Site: brandenburg
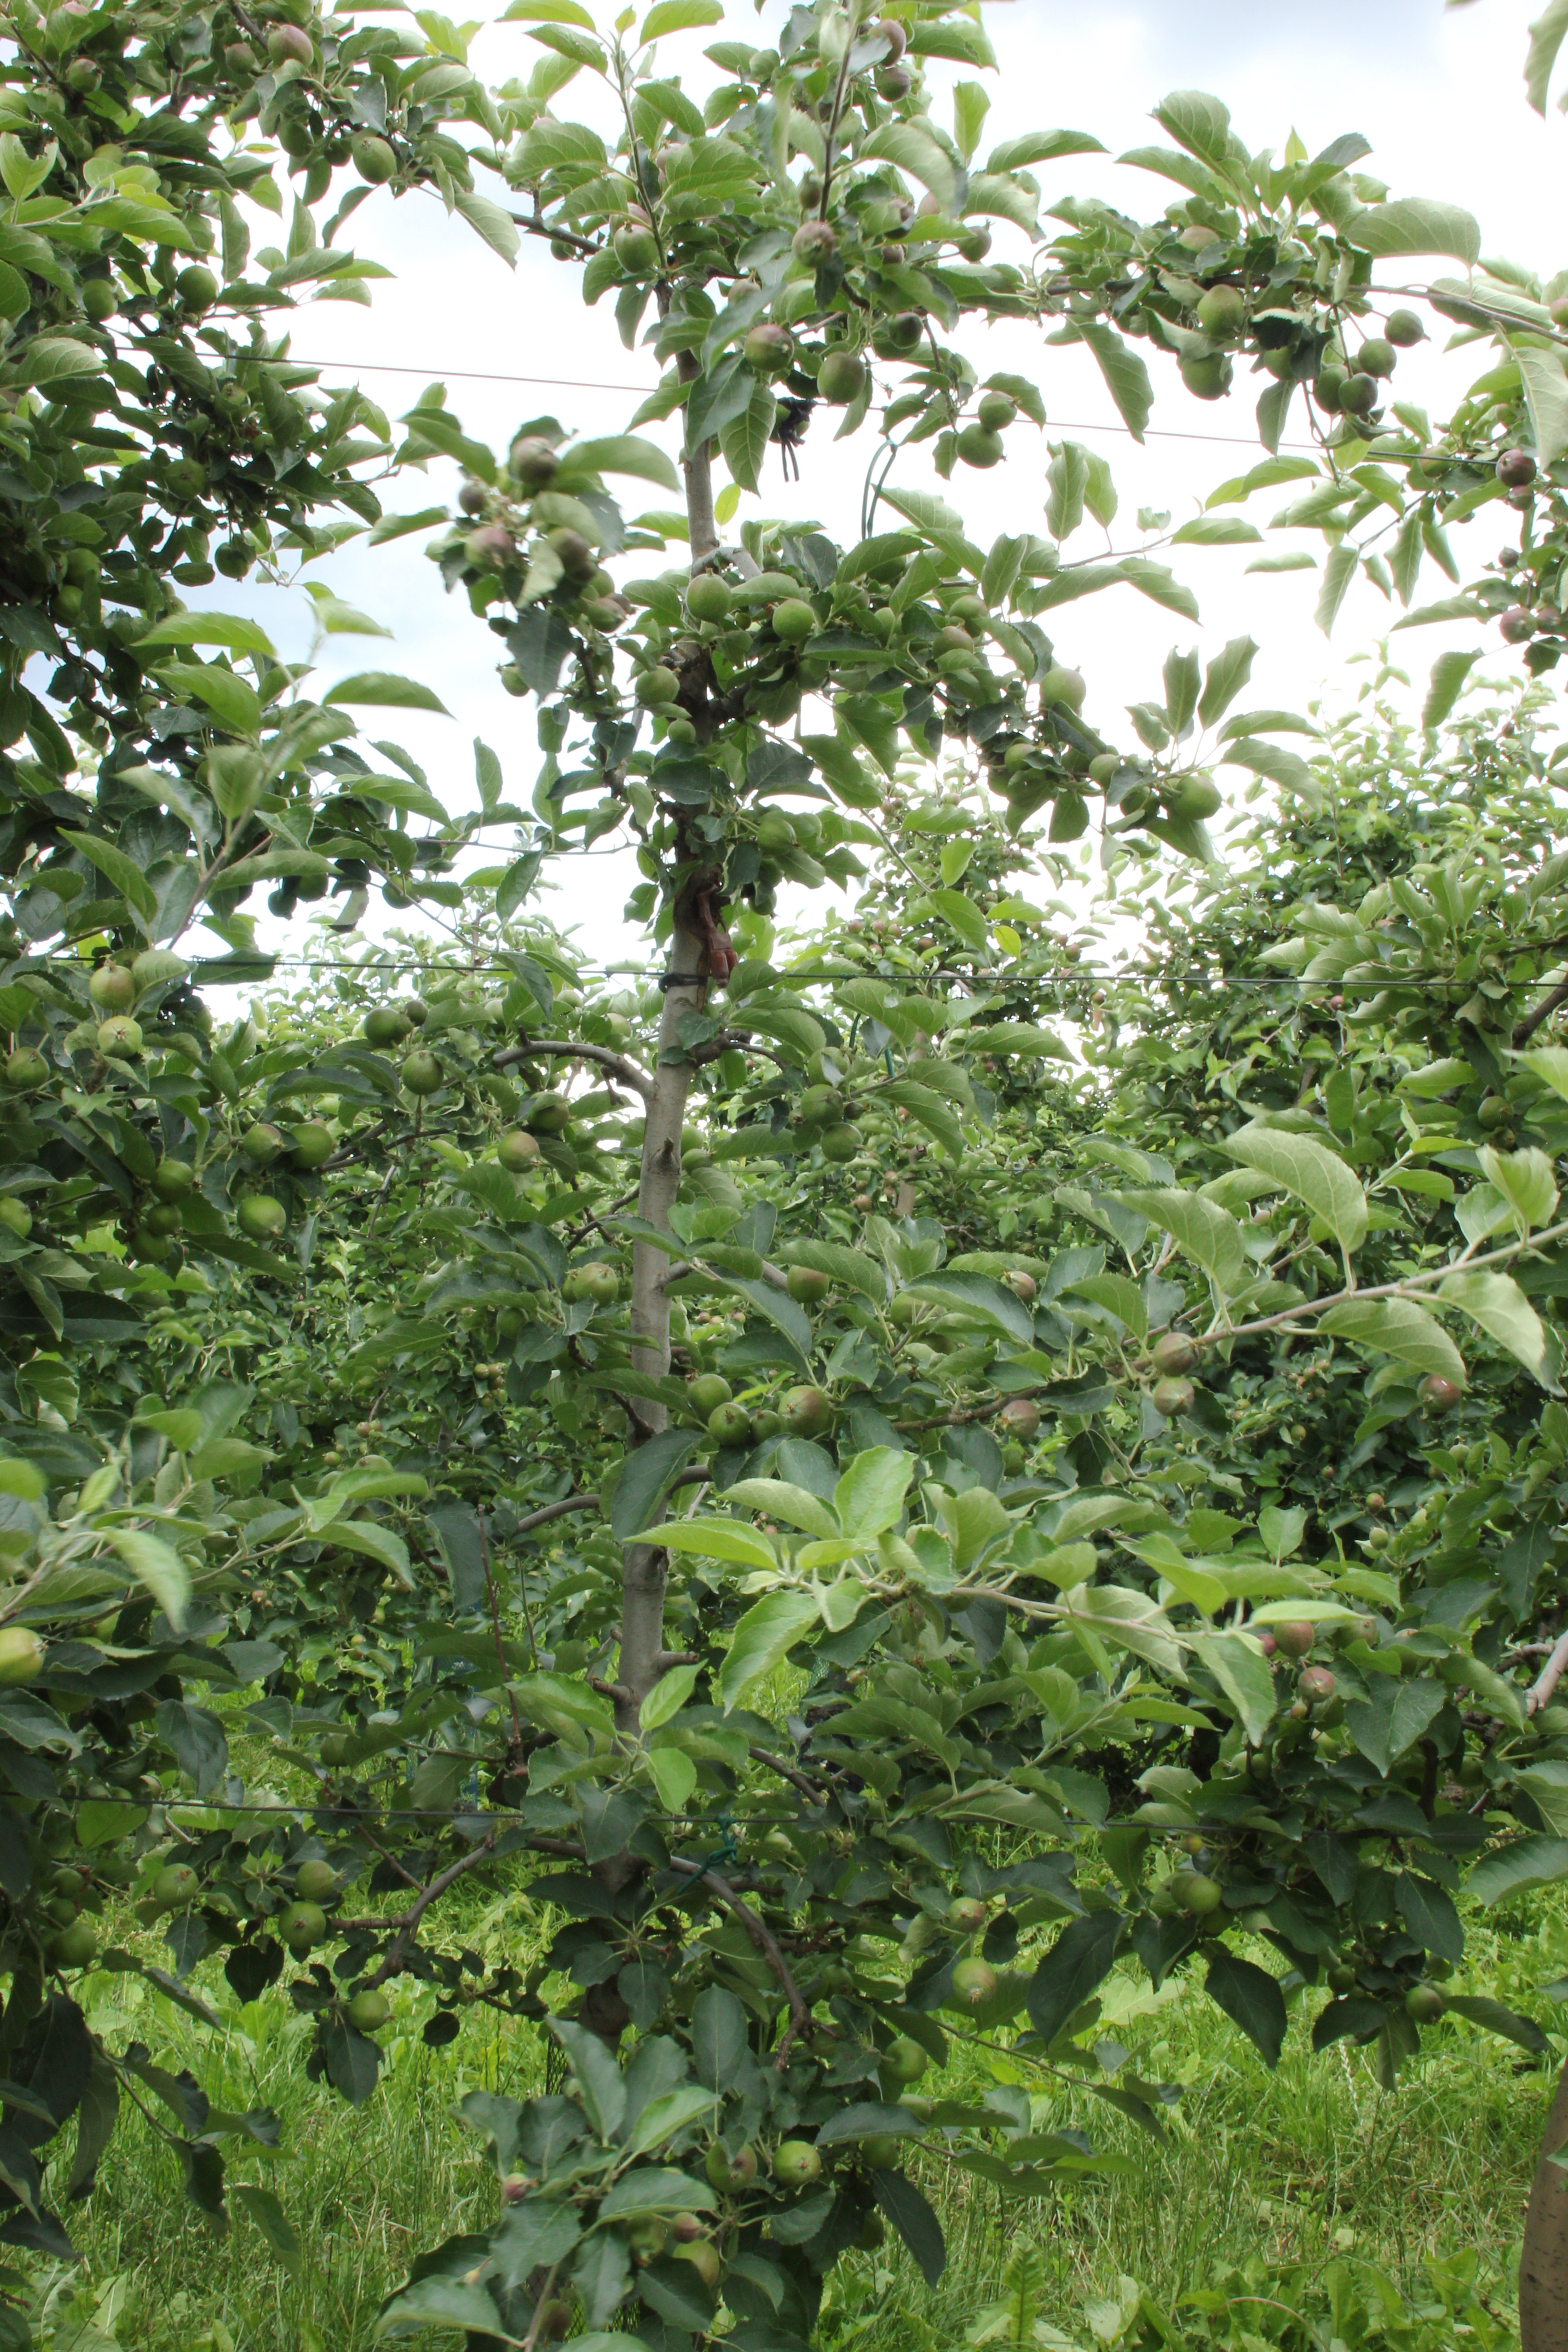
Growth stage (BBCH 73): Development of fruit